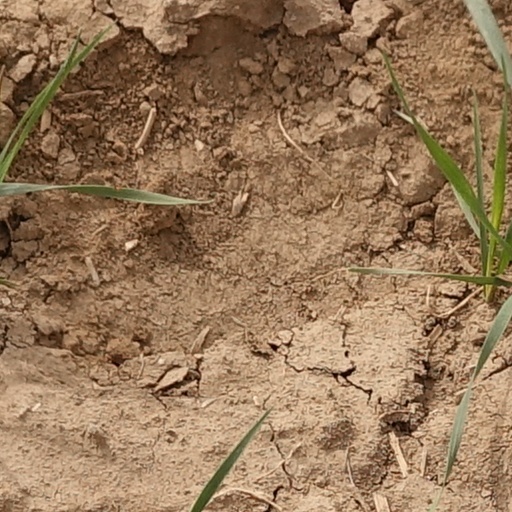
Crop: wheat